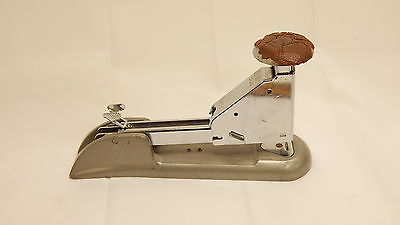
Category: stapler